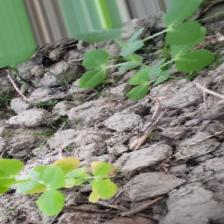
Label: Normal